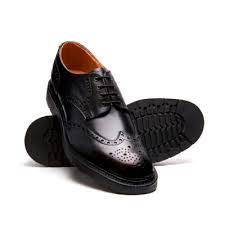
Label: Brogue